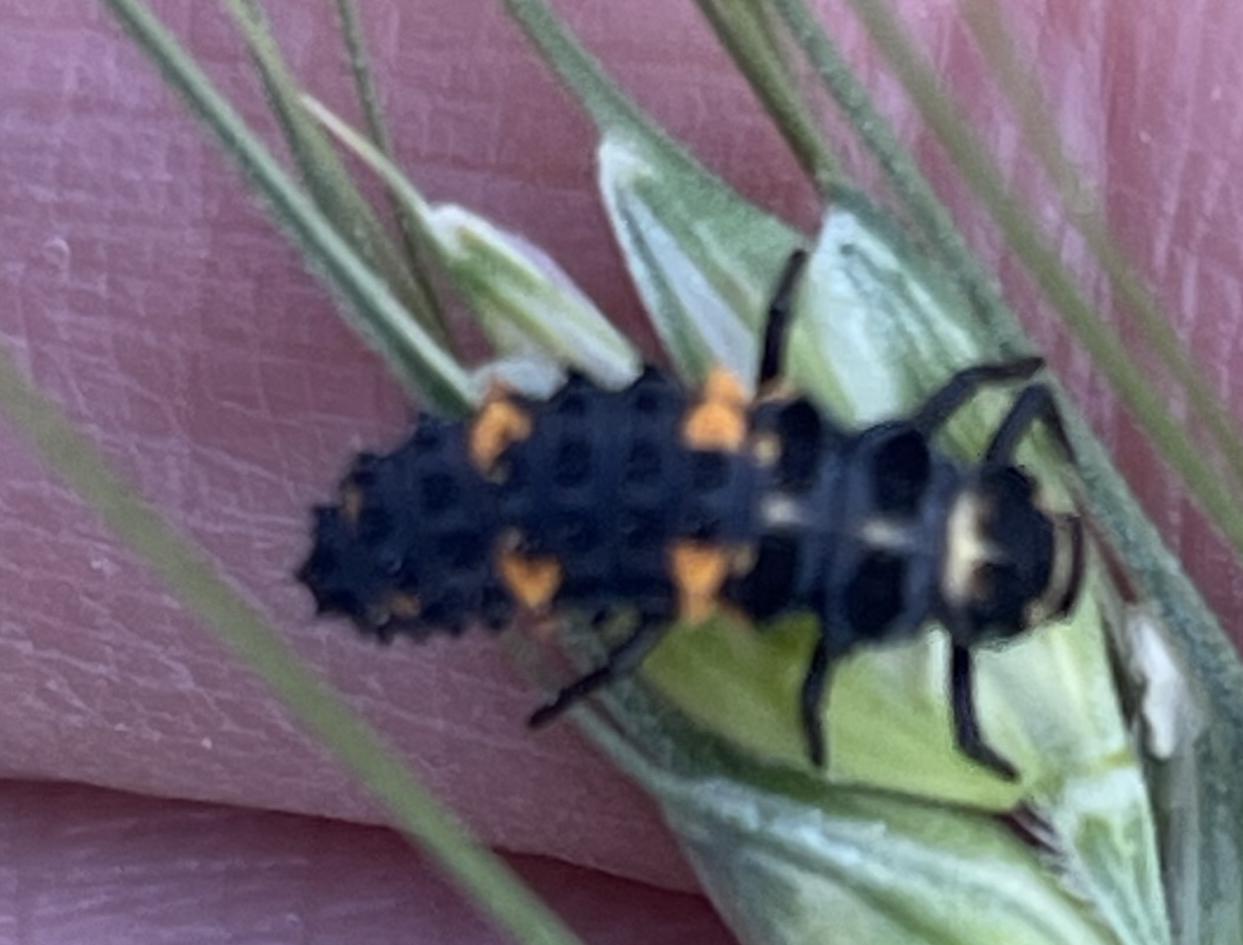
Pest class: predators